Nunobe Station

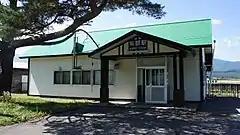
Station building

In 2024, it was decided that this station, along with the rest of the Nemuro Main Line between Furano and Shintoku, would be closed permanently effective 1 April of that year.